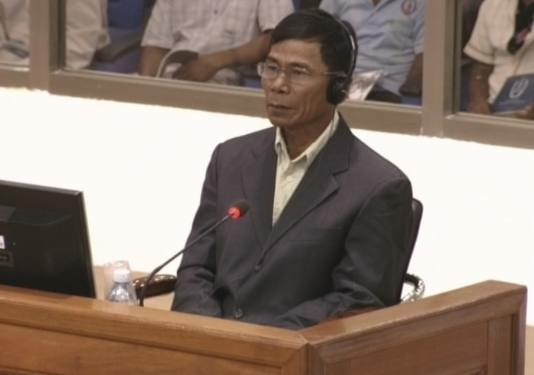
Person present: Yes